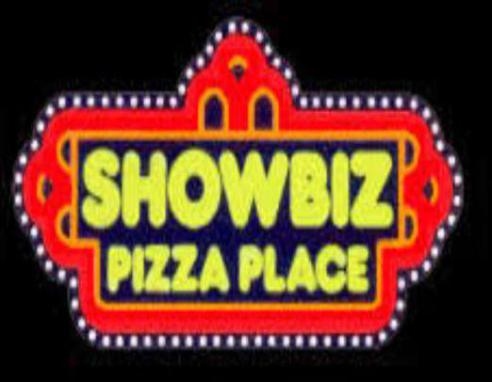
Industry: Food